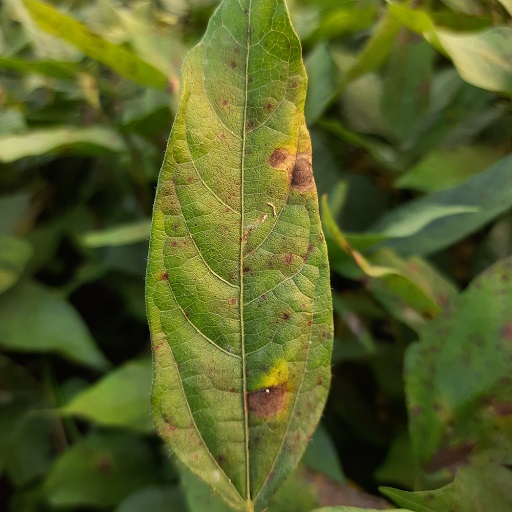
Label: Anthracnose